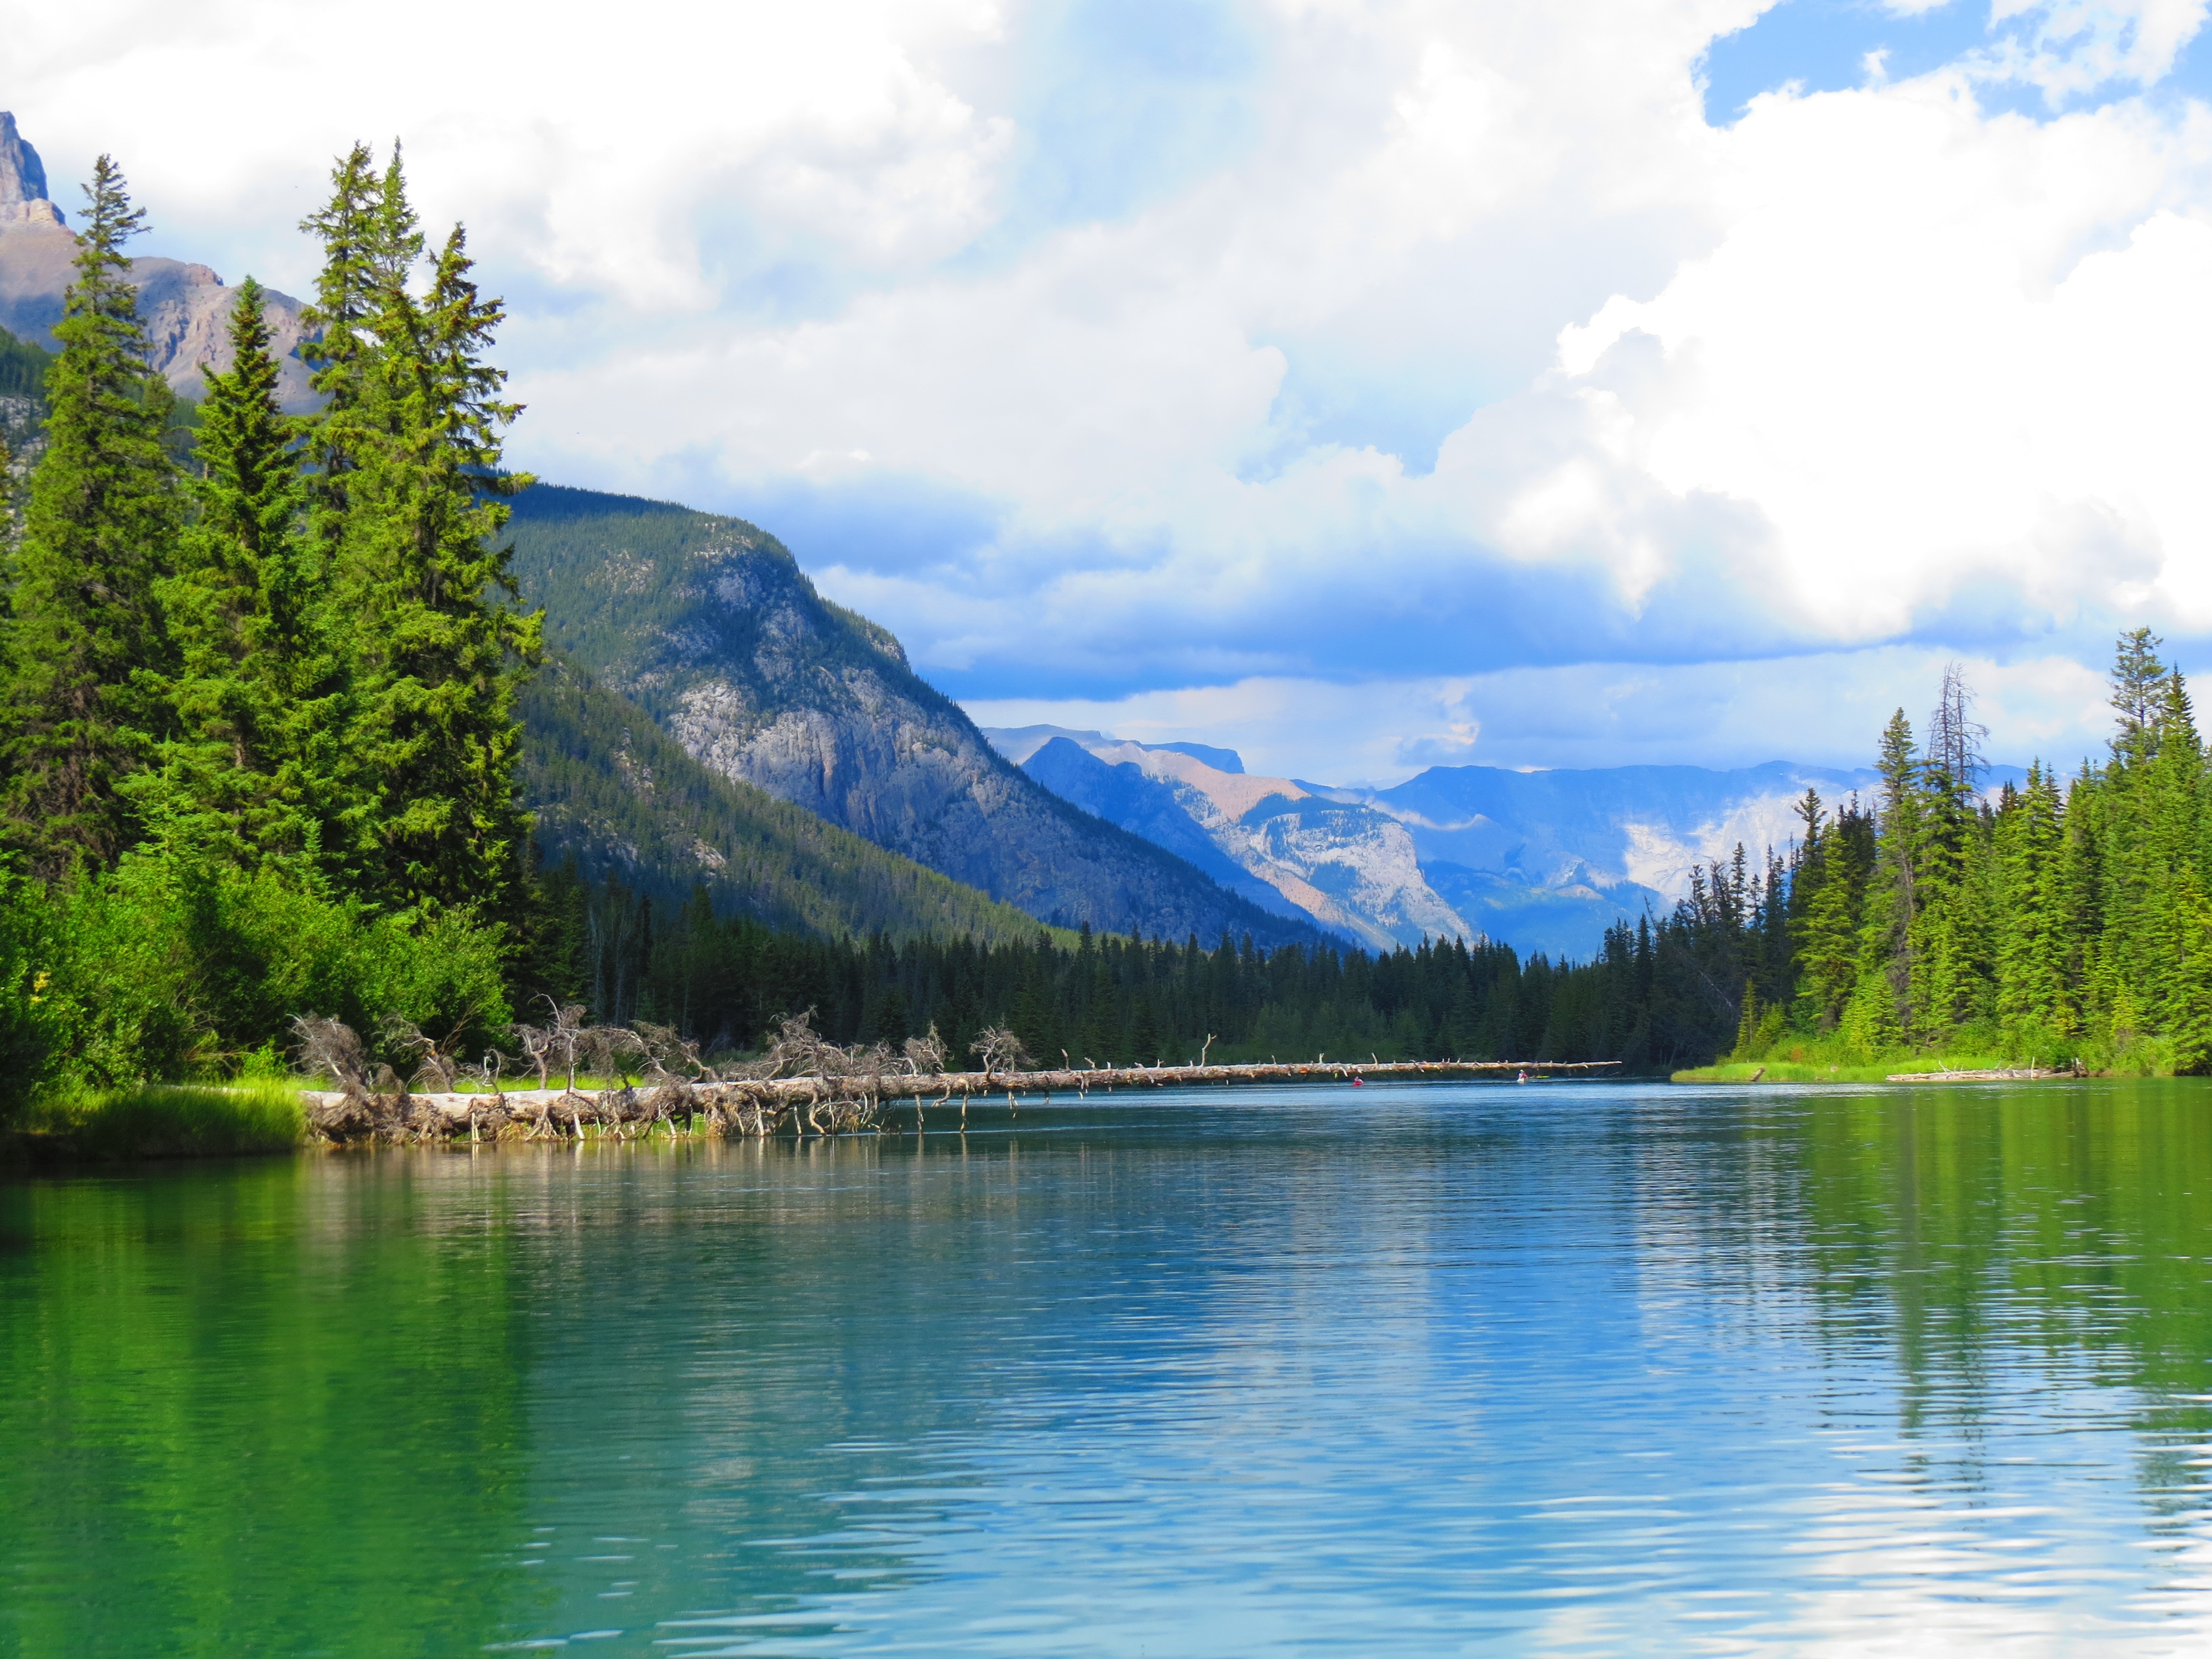
tree, nature, wilderness, mountain, meadow, lake, mountain range, reflection, fjord, reservoir, national park, body of water, loch, tarn, mountainous landforms